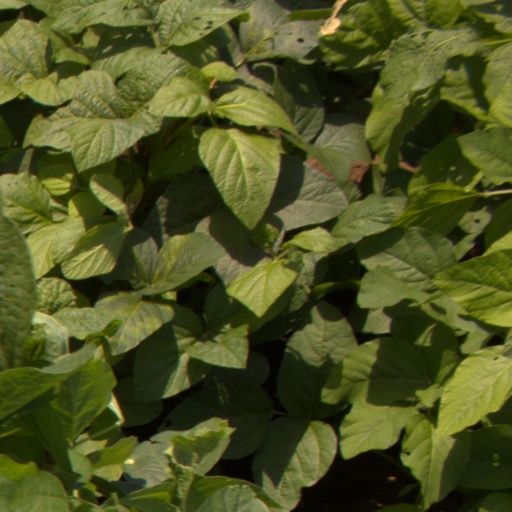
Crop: soybean